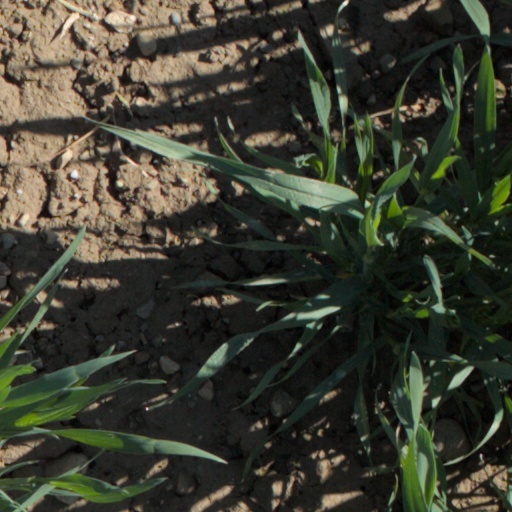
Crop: wheat